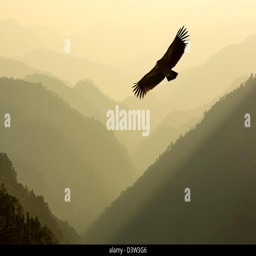
misty light over the valley , with a griffin vulture soaring